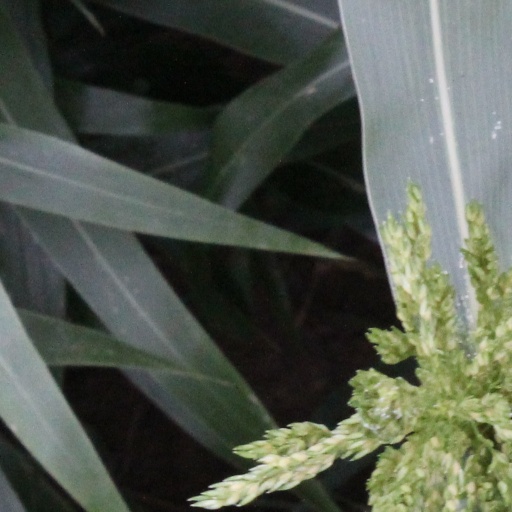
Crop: sorghum